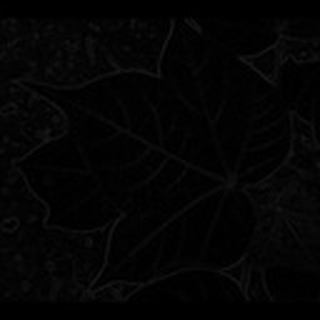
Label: healthy_cotton